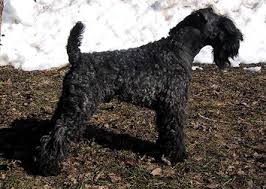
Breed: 229-n000087-Kerry_blue_terrier